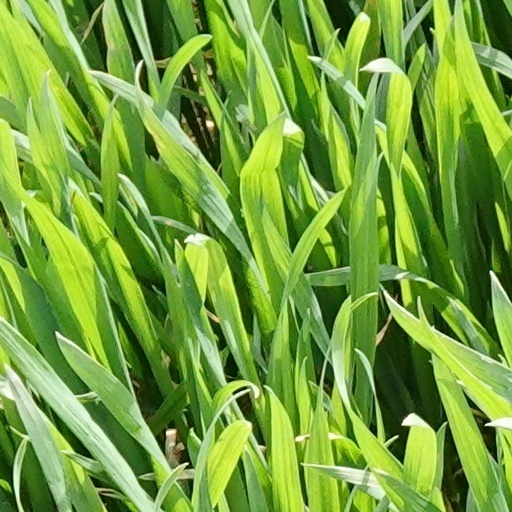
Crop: wheat